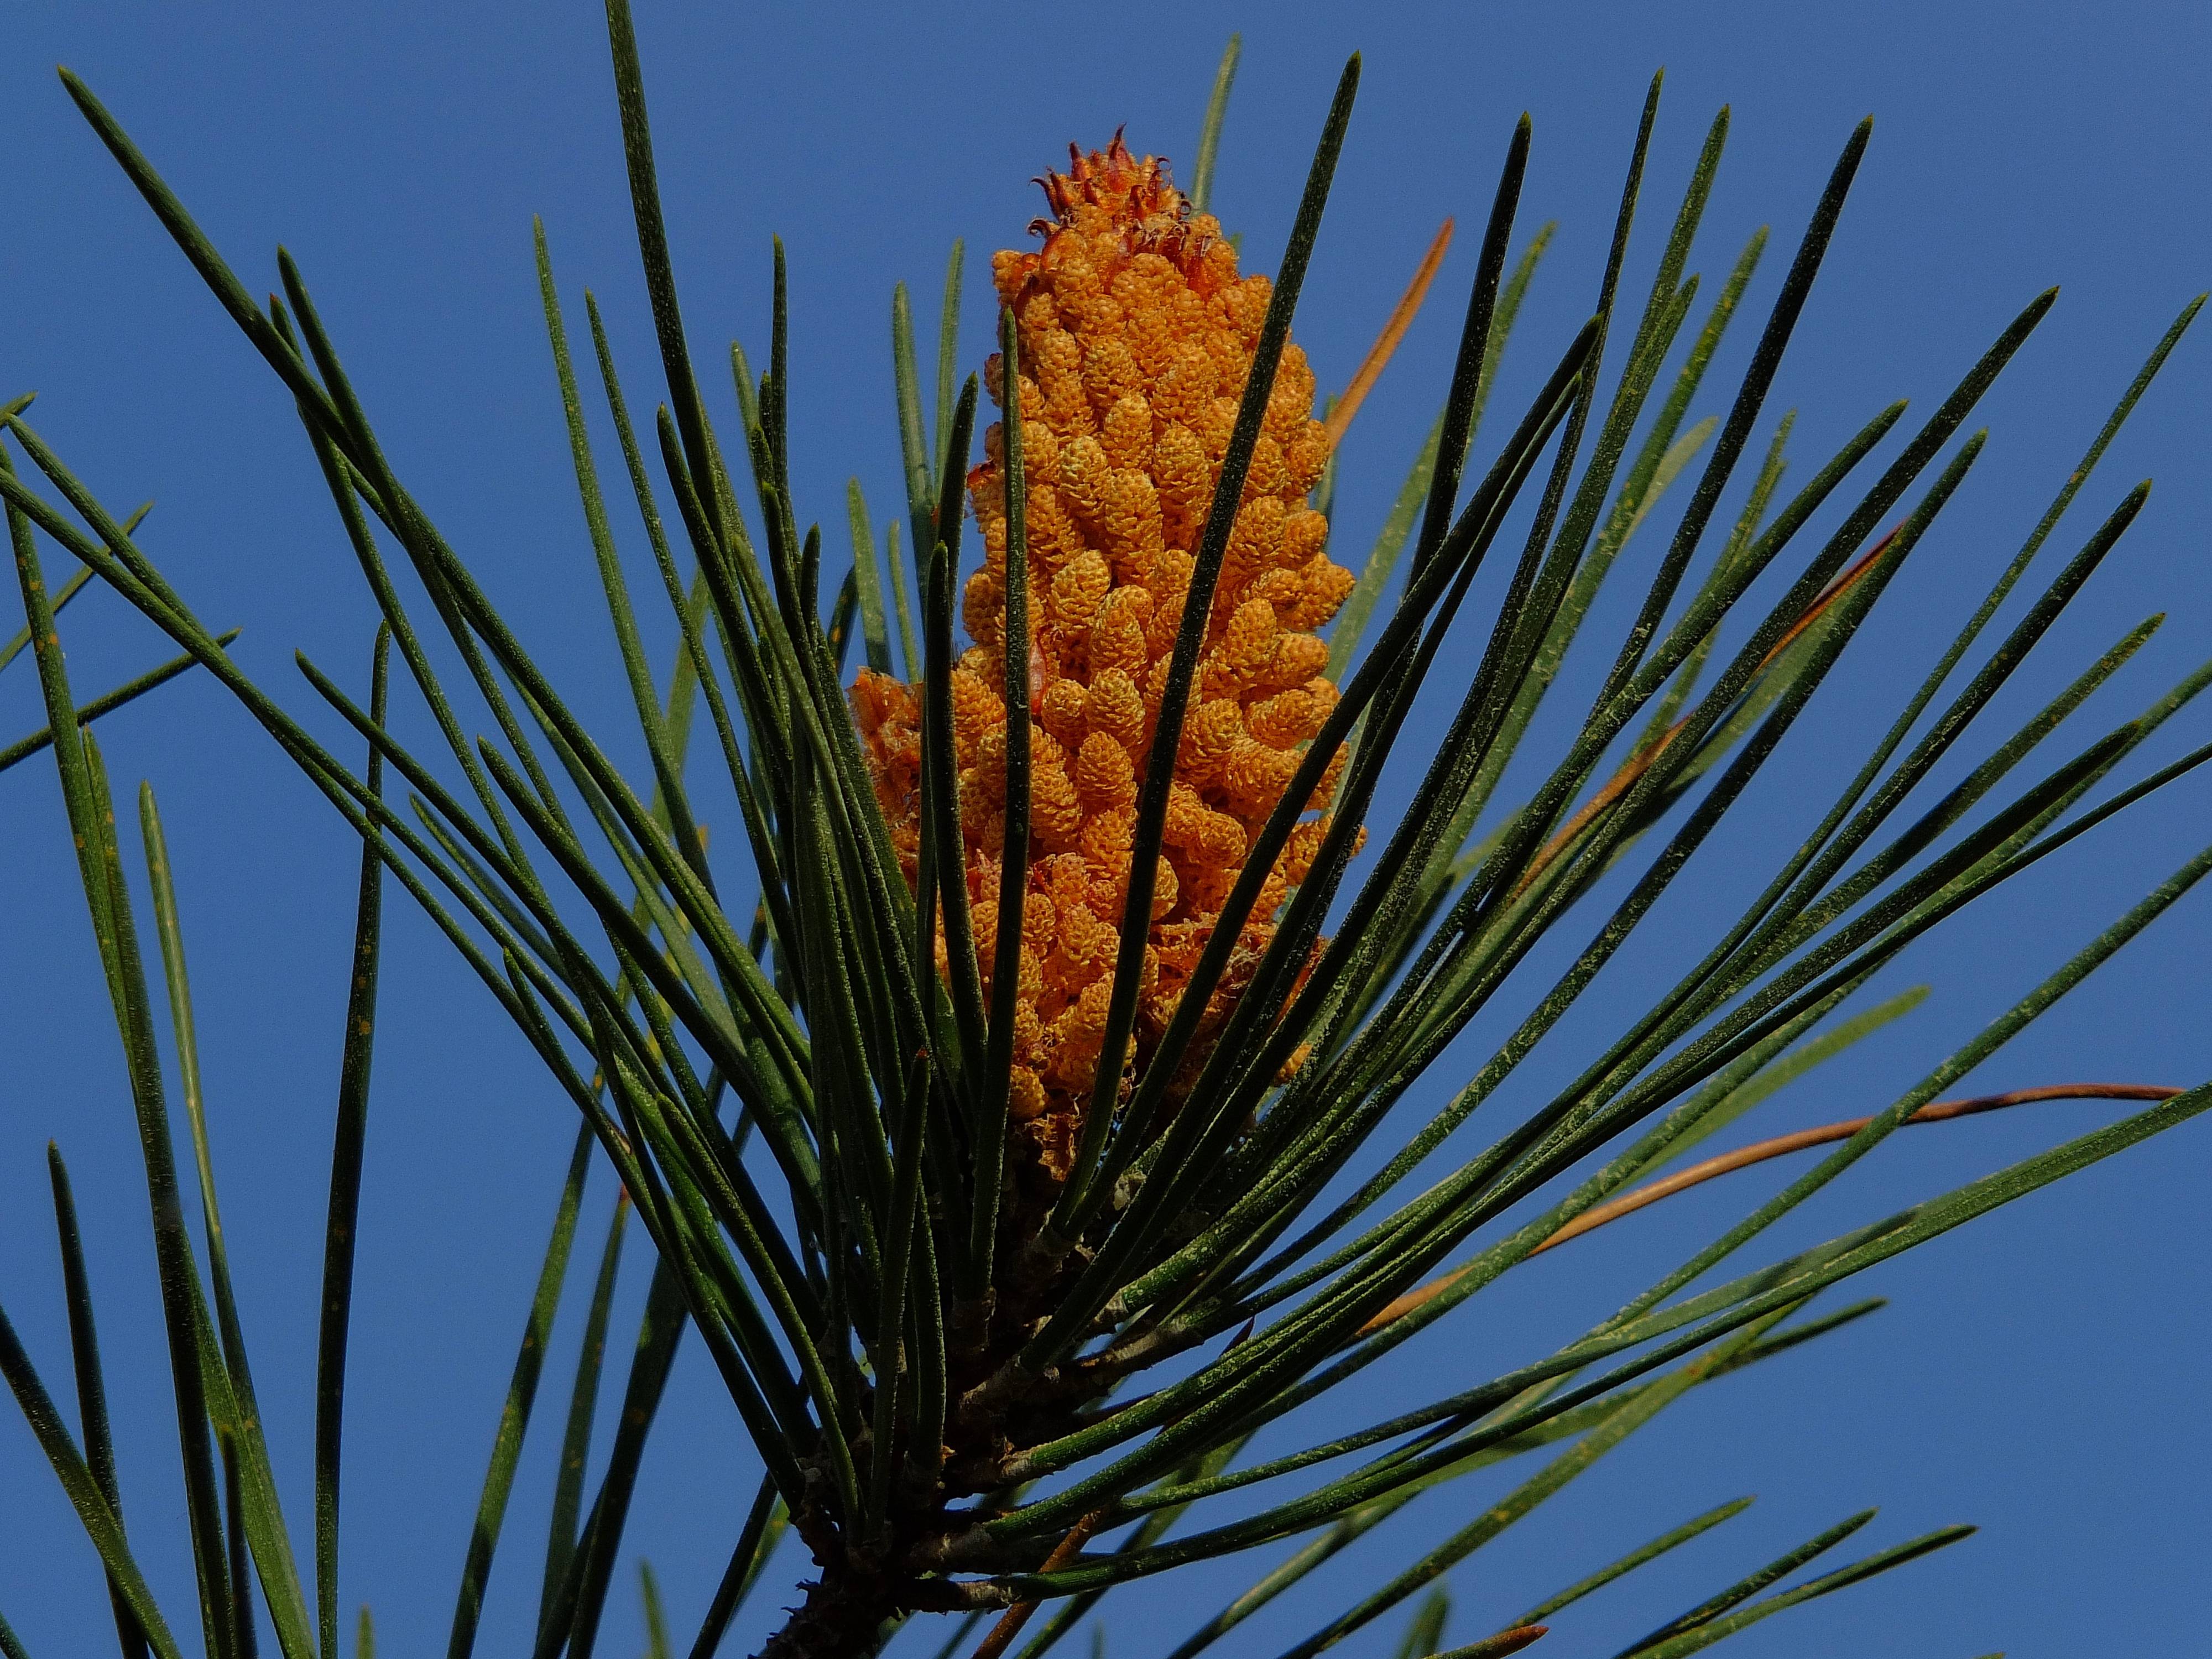
tree, nature, grass, branch, plant, leaf, flower, macro, botany, flora, flowers, naturaleza, flores, galicia, ecosystem, espana, ggl1, gaby1, vigo, fujifilmxs1, vigogaliciaespa a, flowering plant, grass family, plant stem, woody plant, land plant, phragmites, arecales, palm family